Jenn McAllister

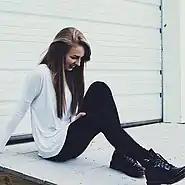
McAllister in 2014

Beginning in April 2014, McAllister went on a 16-city North American tour in celebration of reaching 1 million subscribers on YouTube with Tyler Ward, which took place at the beginning of May and the entirety of June. In June 2014, she signed a YouTube management deal with Fullscreen. In a September 2014 interview with "Business Insider", she expressed interest in hosting and acting. That same month, she partnered with the nonprofit organization Our Time, releasing a video telling her viewers aged eighteen or above to register themselves to vote in the United States.